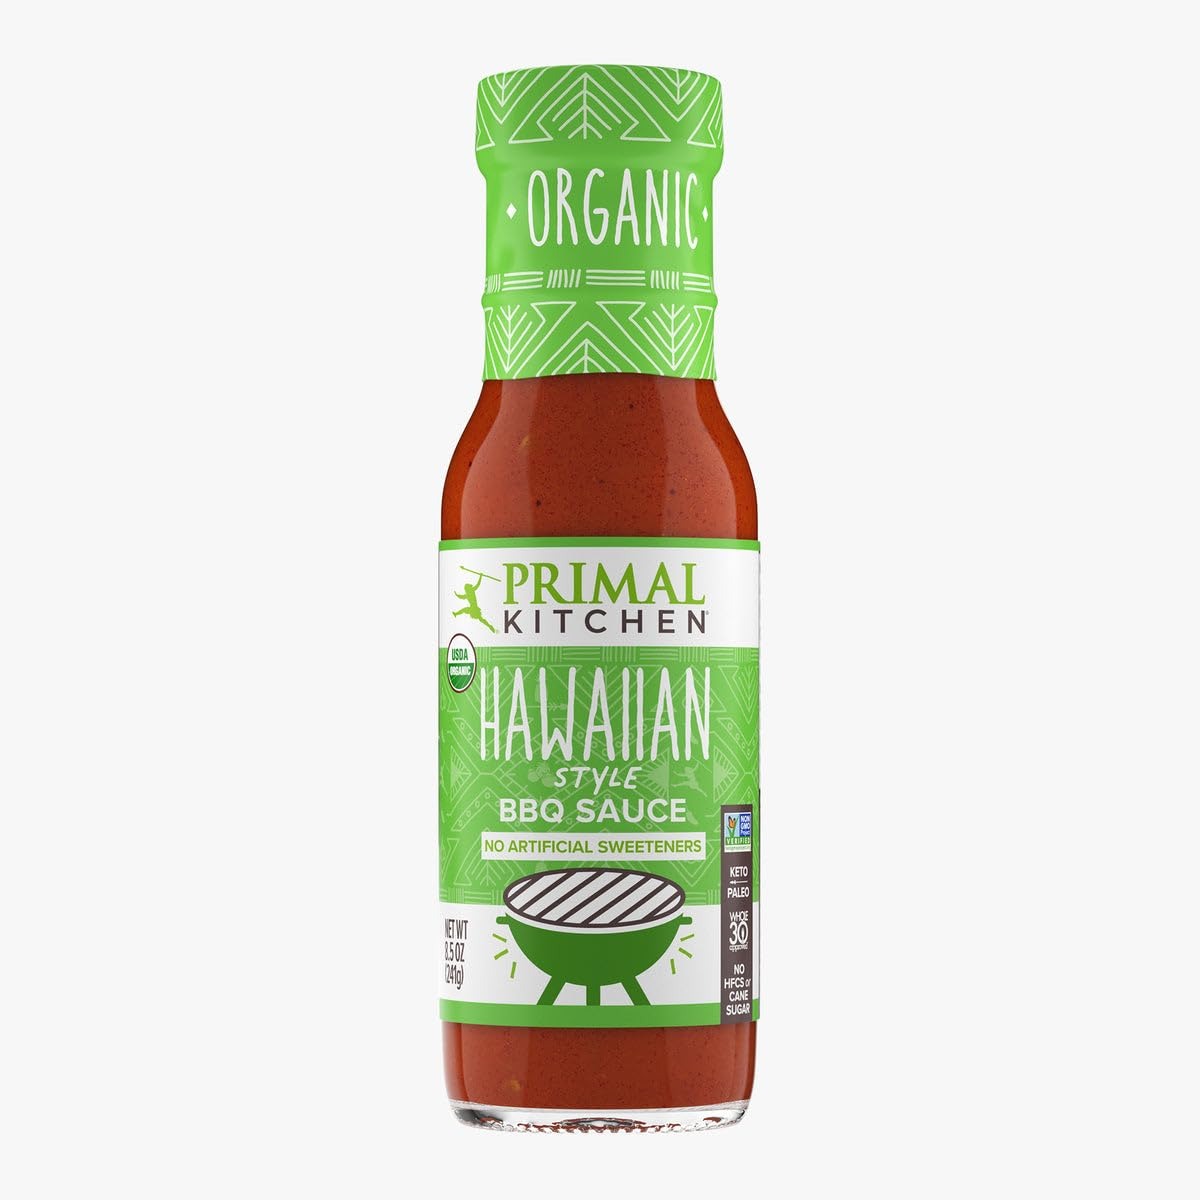
Item Name: Primal Kitchen Organic Hawaiian Style BBQ Sauce, 8.5 OZ
Bullet Point 1: Add a little “aloha” to pulled pork or cauliflower bites with PRIMAL KITCHEN Hawaiian Style BBQ Sauce!
Bullet Point 2: This island-inspired sauce is USDA Organic, Non-GMO Project Verified, Whole30 Approved and Certified Paleo…and full of flavorful ingredients like organic pineapple juice and coconut aminos
Bullet Point 3: Braise and glaze for huli huli chicken, or slather on salmon
Bullet Point 4: USDA Organic, Non-GMO Project Verified
Bullet Point 5: No High-Fructose Corn Syrup
Product Description: Meals
Value: 8.5
Unit: Fl Oz

Price: 6.49